Ellis Meredith

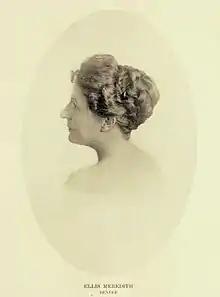
Ellis Meredith, "Representative Women of Colorado", 1914

Meredith also wrote three novels - "The Master Knot of Human Fate" (1901), "Heart of My Heart" (1904), and "Under the Harrow" (1907).